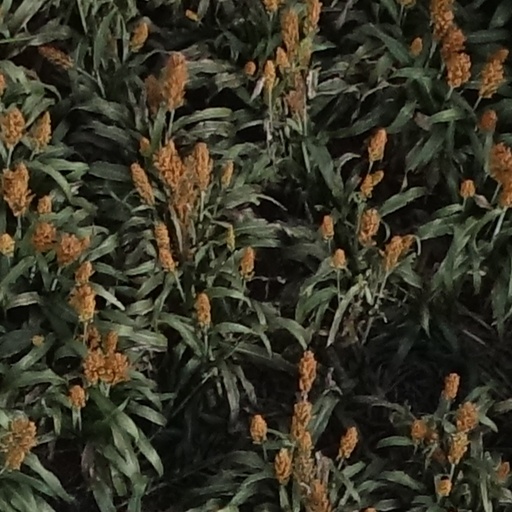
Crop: sorghum